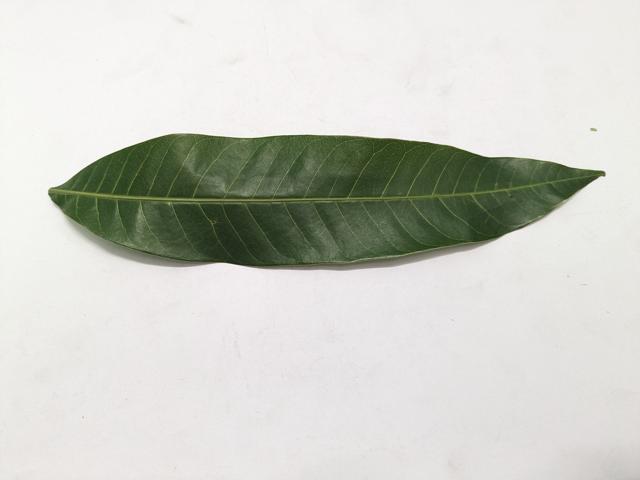
Mango leaf variety: Chaunsa